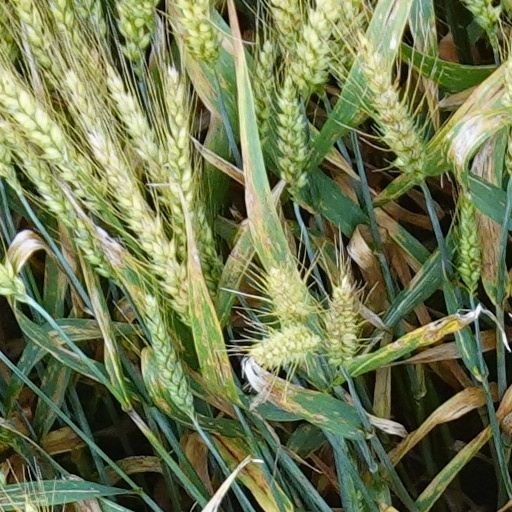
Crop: wheat